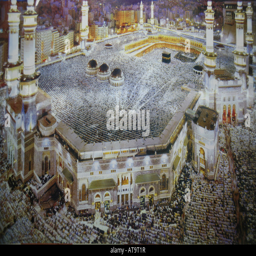
a city is the spiritual center of religion is supposed to visit the holy place once in their life